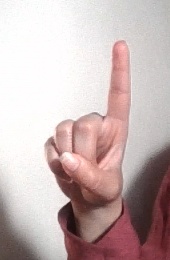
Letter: bb